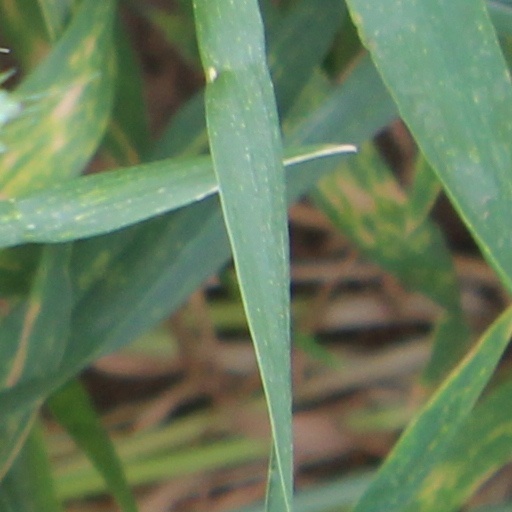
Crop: wheat